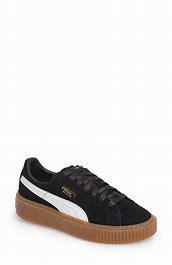
Brand: Puma
Model: Suede Platform